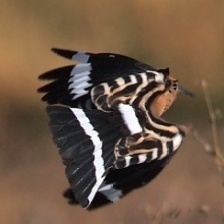
Species: HOOPOES
Scientific name: UPUPIDAE